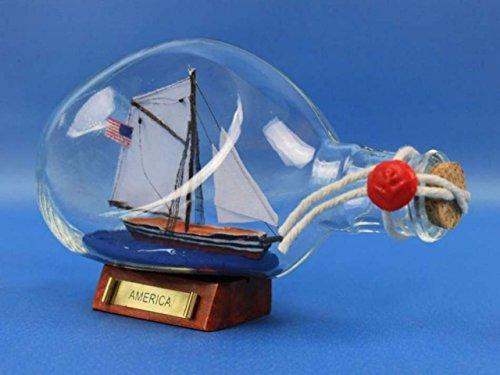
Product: Hampton Nautical America Sailboat in A Glass Bottle, 7"
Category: Toys & Games | Hobbies | Models & Model Kits | Model Kits | Watercraft Kits
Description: Arrives fully assembled with all Sails mounted real glass bottle with a classic style.
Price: $14.99